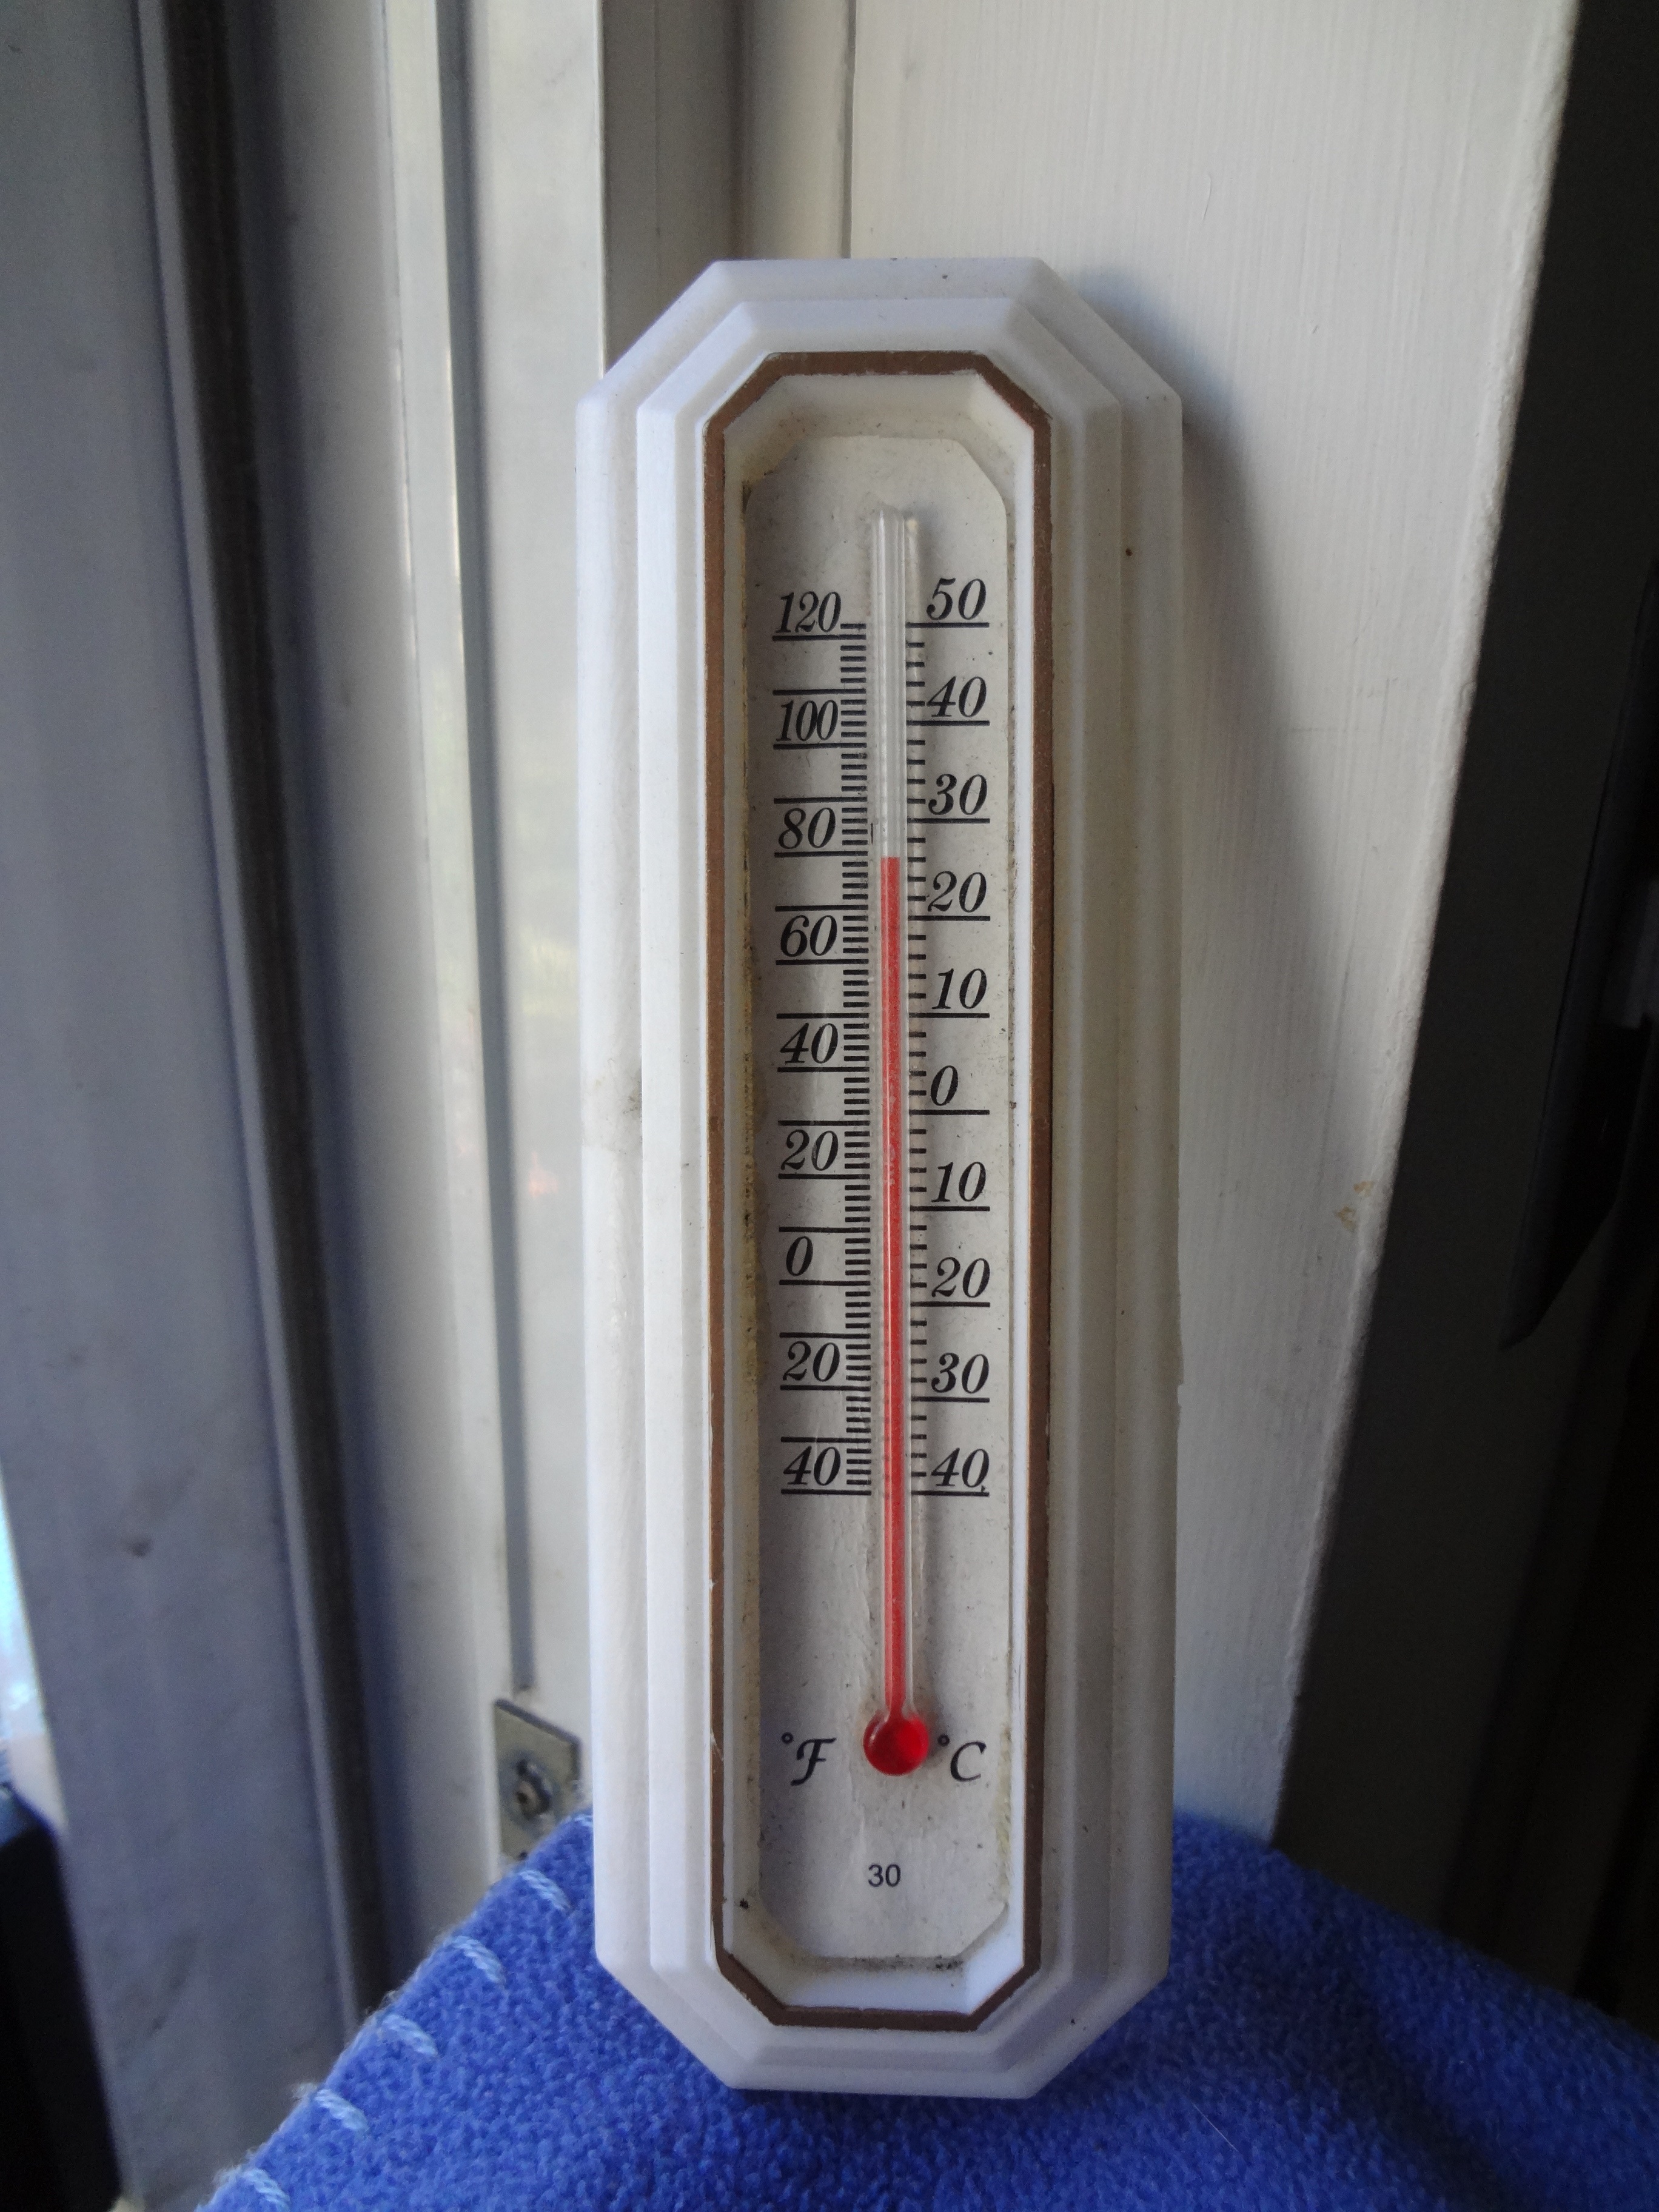
warm, summer, weather, measure, lighting, heat, measurement, product, hot, climate, summertime, warming, warmth, thermometer, fahrenheit, temperature, summer heat